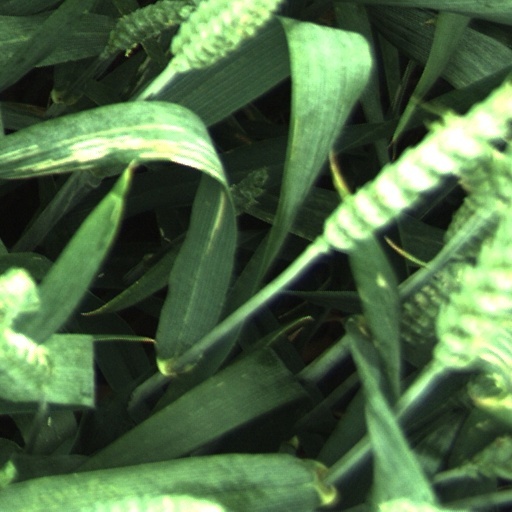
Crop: wheat